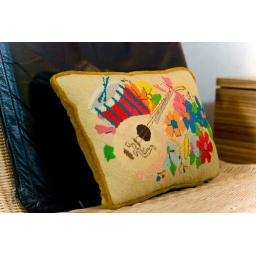
I love the way this pillow softens the black leather pillow designed by Joe and the black pillow really makes the vintage pillow pop.